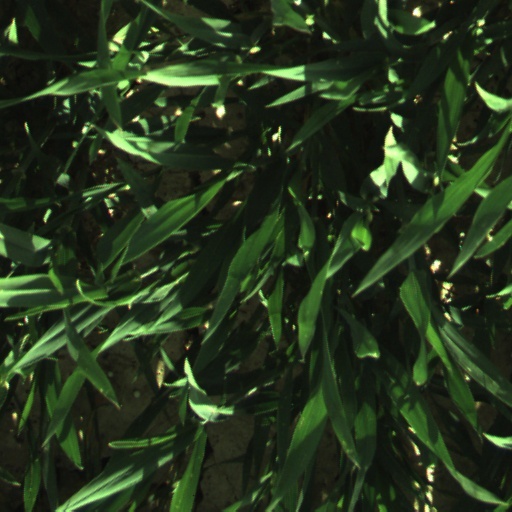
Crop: wheat